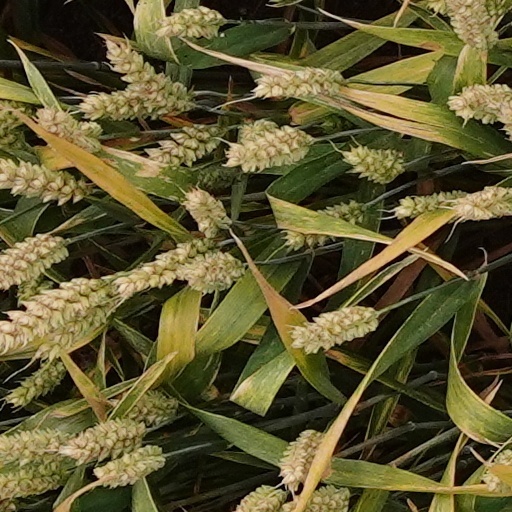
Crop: wheat